Division of Bennelong

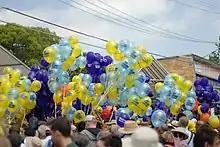
Balloons demonstrating the extent of the electioneering that occurred in Bennelong at the 2007 federal election

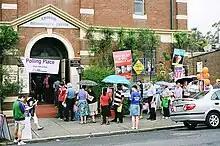
An Epping polling booth within Bennelong

In the 2007 election, the incumbent Member for Bennelong, then-Prime Minister John Howard, lost the seat to Labor candidate Maxine McKew, after holding it for 33 years. This was only the second time in Australian history that an incumbent Prime Minister had been defeated in his own electorate, the first being Stanley Bruce in 1929. The election marked the first time a Labor candidate won, and also the first time a woman won the seat.